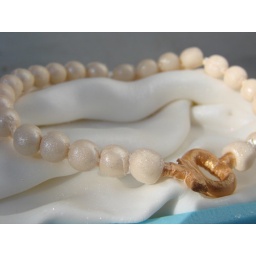
gumpaste pearl jewelry in Tiffany box mini cake design